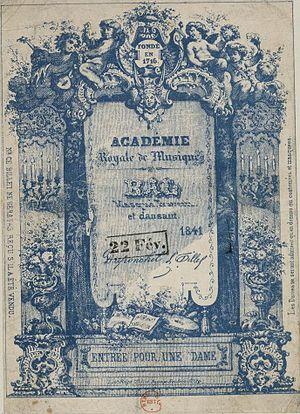
Billet d'entrée au bal de l'Opéra le lundi gras 22 février 1841.
Le Carnaval de Paris est une fête populaire parisienne succédant à la Fête des Fous, laquelle prospérait depuis au moins le XIᵉ siècle jusqu'au XVᵉ siècle.
Les bals du Carnaval de Paris sont une des plus importantes activités festives parisiennes par le nombre de personnes qu'ils rassemblent durant cette fête. Un ouvrage anonyme datant de 1845, intitulé Le Carnaval, conservé à la Bibliothèque nationale de France, indique que le mardi gras les bals ont rassemblé plus de la moitié de la population parisienne. Durant le Carnaval la danse concerne toutes les couches sociales, depuis les blanchisseuses dans leurs bateaux, jusqu'au roi, la reine, l'empereur ou le président de la République. Le surintendant Fouquet donne à Paris un célèbre bal costumé, dans son hôtel d'Émery, le 15 janvier 1661. Dans les bals du Carnaval de Paris prospéra la musique festive de danses de Paris au XIXᵉ siècle et s'illustrèrent la plupart de ses compositeurs.